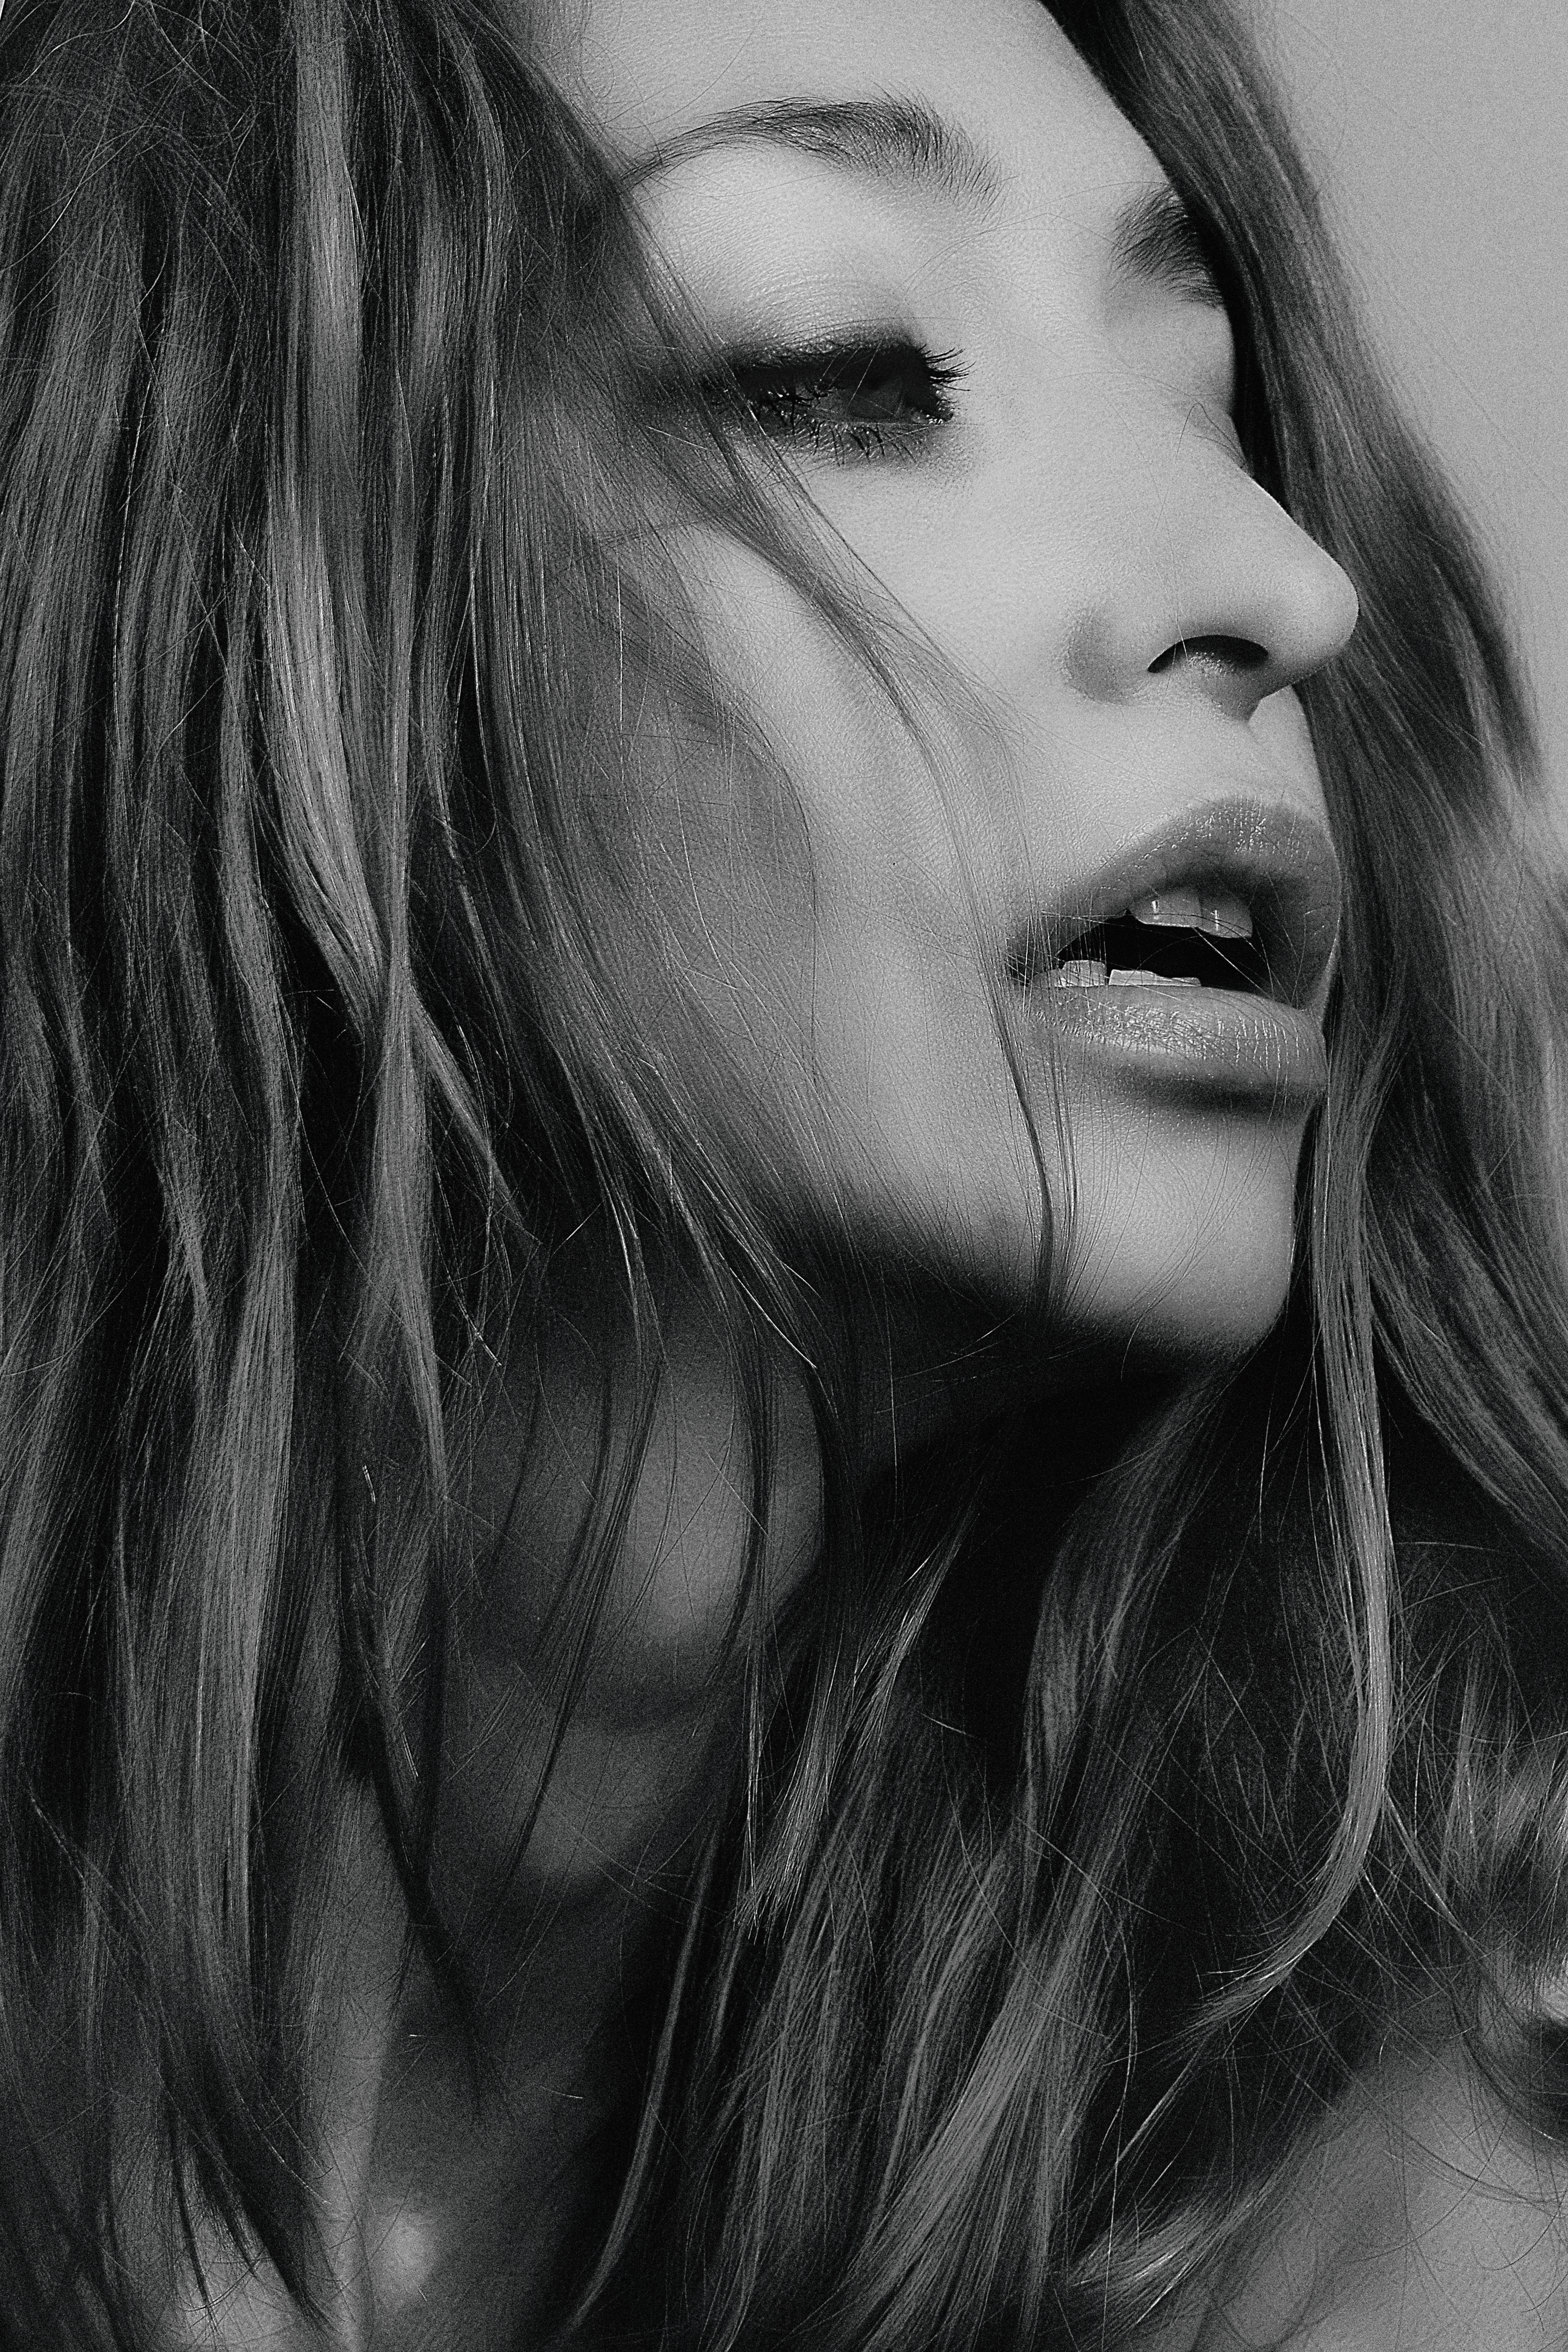
girl, monochrome, retro, face, beautiful, look, studio, portrait, hair, lip, eyebrow, black, facial expression, beauty, black and white, nose, hairstyle, chin, skin, long hair, head, cheek, eye, blond, smile, forehead, monochrome photography, mouth, model, close up, organ, photography, jaw, photo shoot, eyelash, portrait photography, neck, layered hair, black hair, feathered hair, brown hair, ear, style, surfer hair, Step cutting